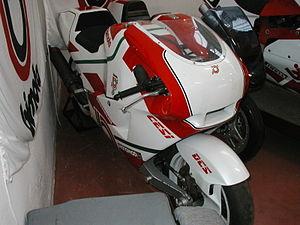
Prototype de la Bimota Tesi
La Bimota Tesi est un modèle de motocyclette, produit par le constructeur italien Bimota. Si le premier prototype est dévoilé en 1983, il faut attendre 1990 pour qu'un modèle autorisé à circuler sur route ouverte soit commercialisé ; c'est la Tesi 1/D. La Tesi 2/D, fruit du travail d'un préparateur italien qui la propose sous son propre nom, reprend la lignée arrêtée en 1994, suivie en 2007 par la Tesi 3/D, faisant ainsi perdurer ce modèle jusqu'à aujourd'hui.